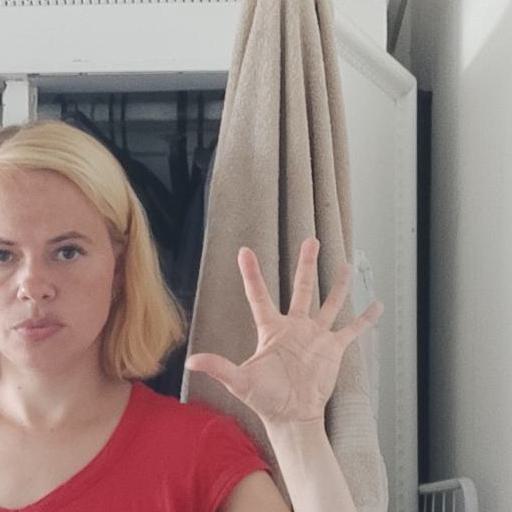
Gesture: palm